Attacks on parachutists

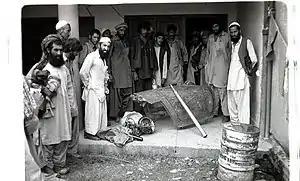
Afghans in Peshawar showing off canopy of downed Soviet jet, 1984.

Unconfirmed reports from Soviet sources Soviet-Afghan War suggest at least 5 Soviet pilots had been shot and killed either in their parachutes or on the ground after landing. 2 of which are presumed to be MiG-21 pilots in scattered reports estimated between April 1984 and July 1984. Possible evidence points to two MiG-21s that went missing in May 1984, in which the pilots had bailed out, but had gone missing. In 1985, 3 other pilots were shot down confirmed dead after Mujahideen fighters had reportedly taken responsibility, claiming that they had shot the pilots after they had ejected, with pieces of the ejection seat as proof. The group was possibly carrying out strike missions near Kabul, as it fits the description, as well as locals reporting several strike fighters in the area just before being shot down.